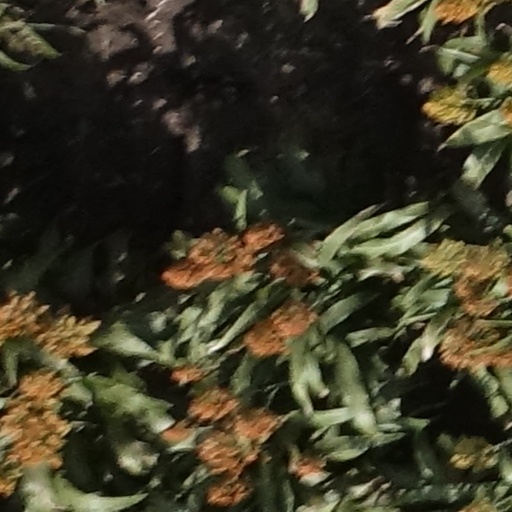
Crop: sorghum